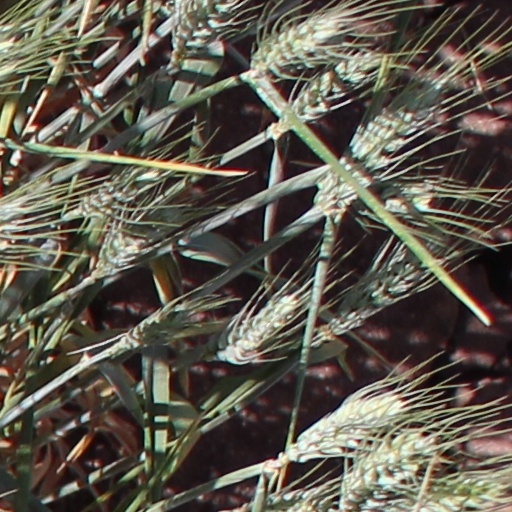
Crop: wheat